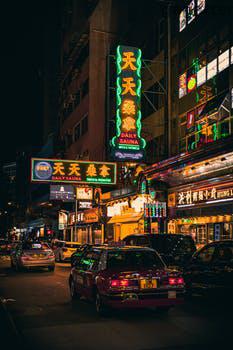
Label: Watermark